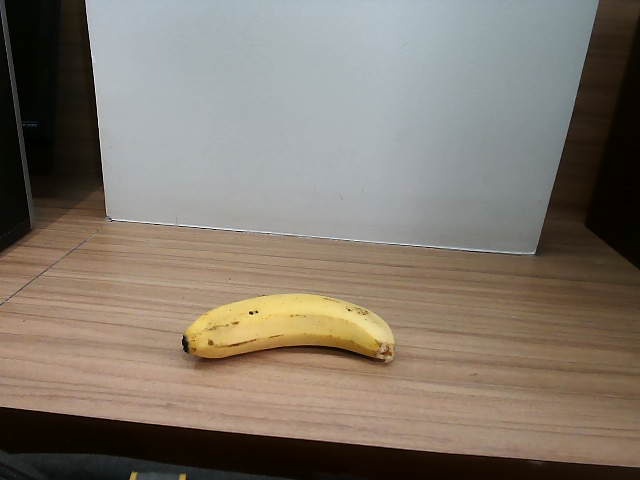
Label: Ripe_Banana